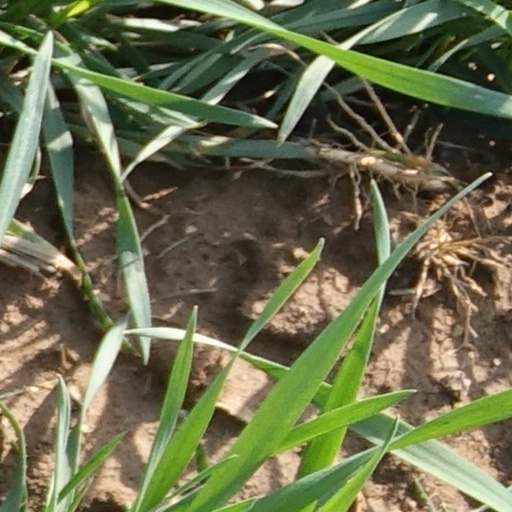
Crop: wheat